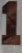
Number: 1